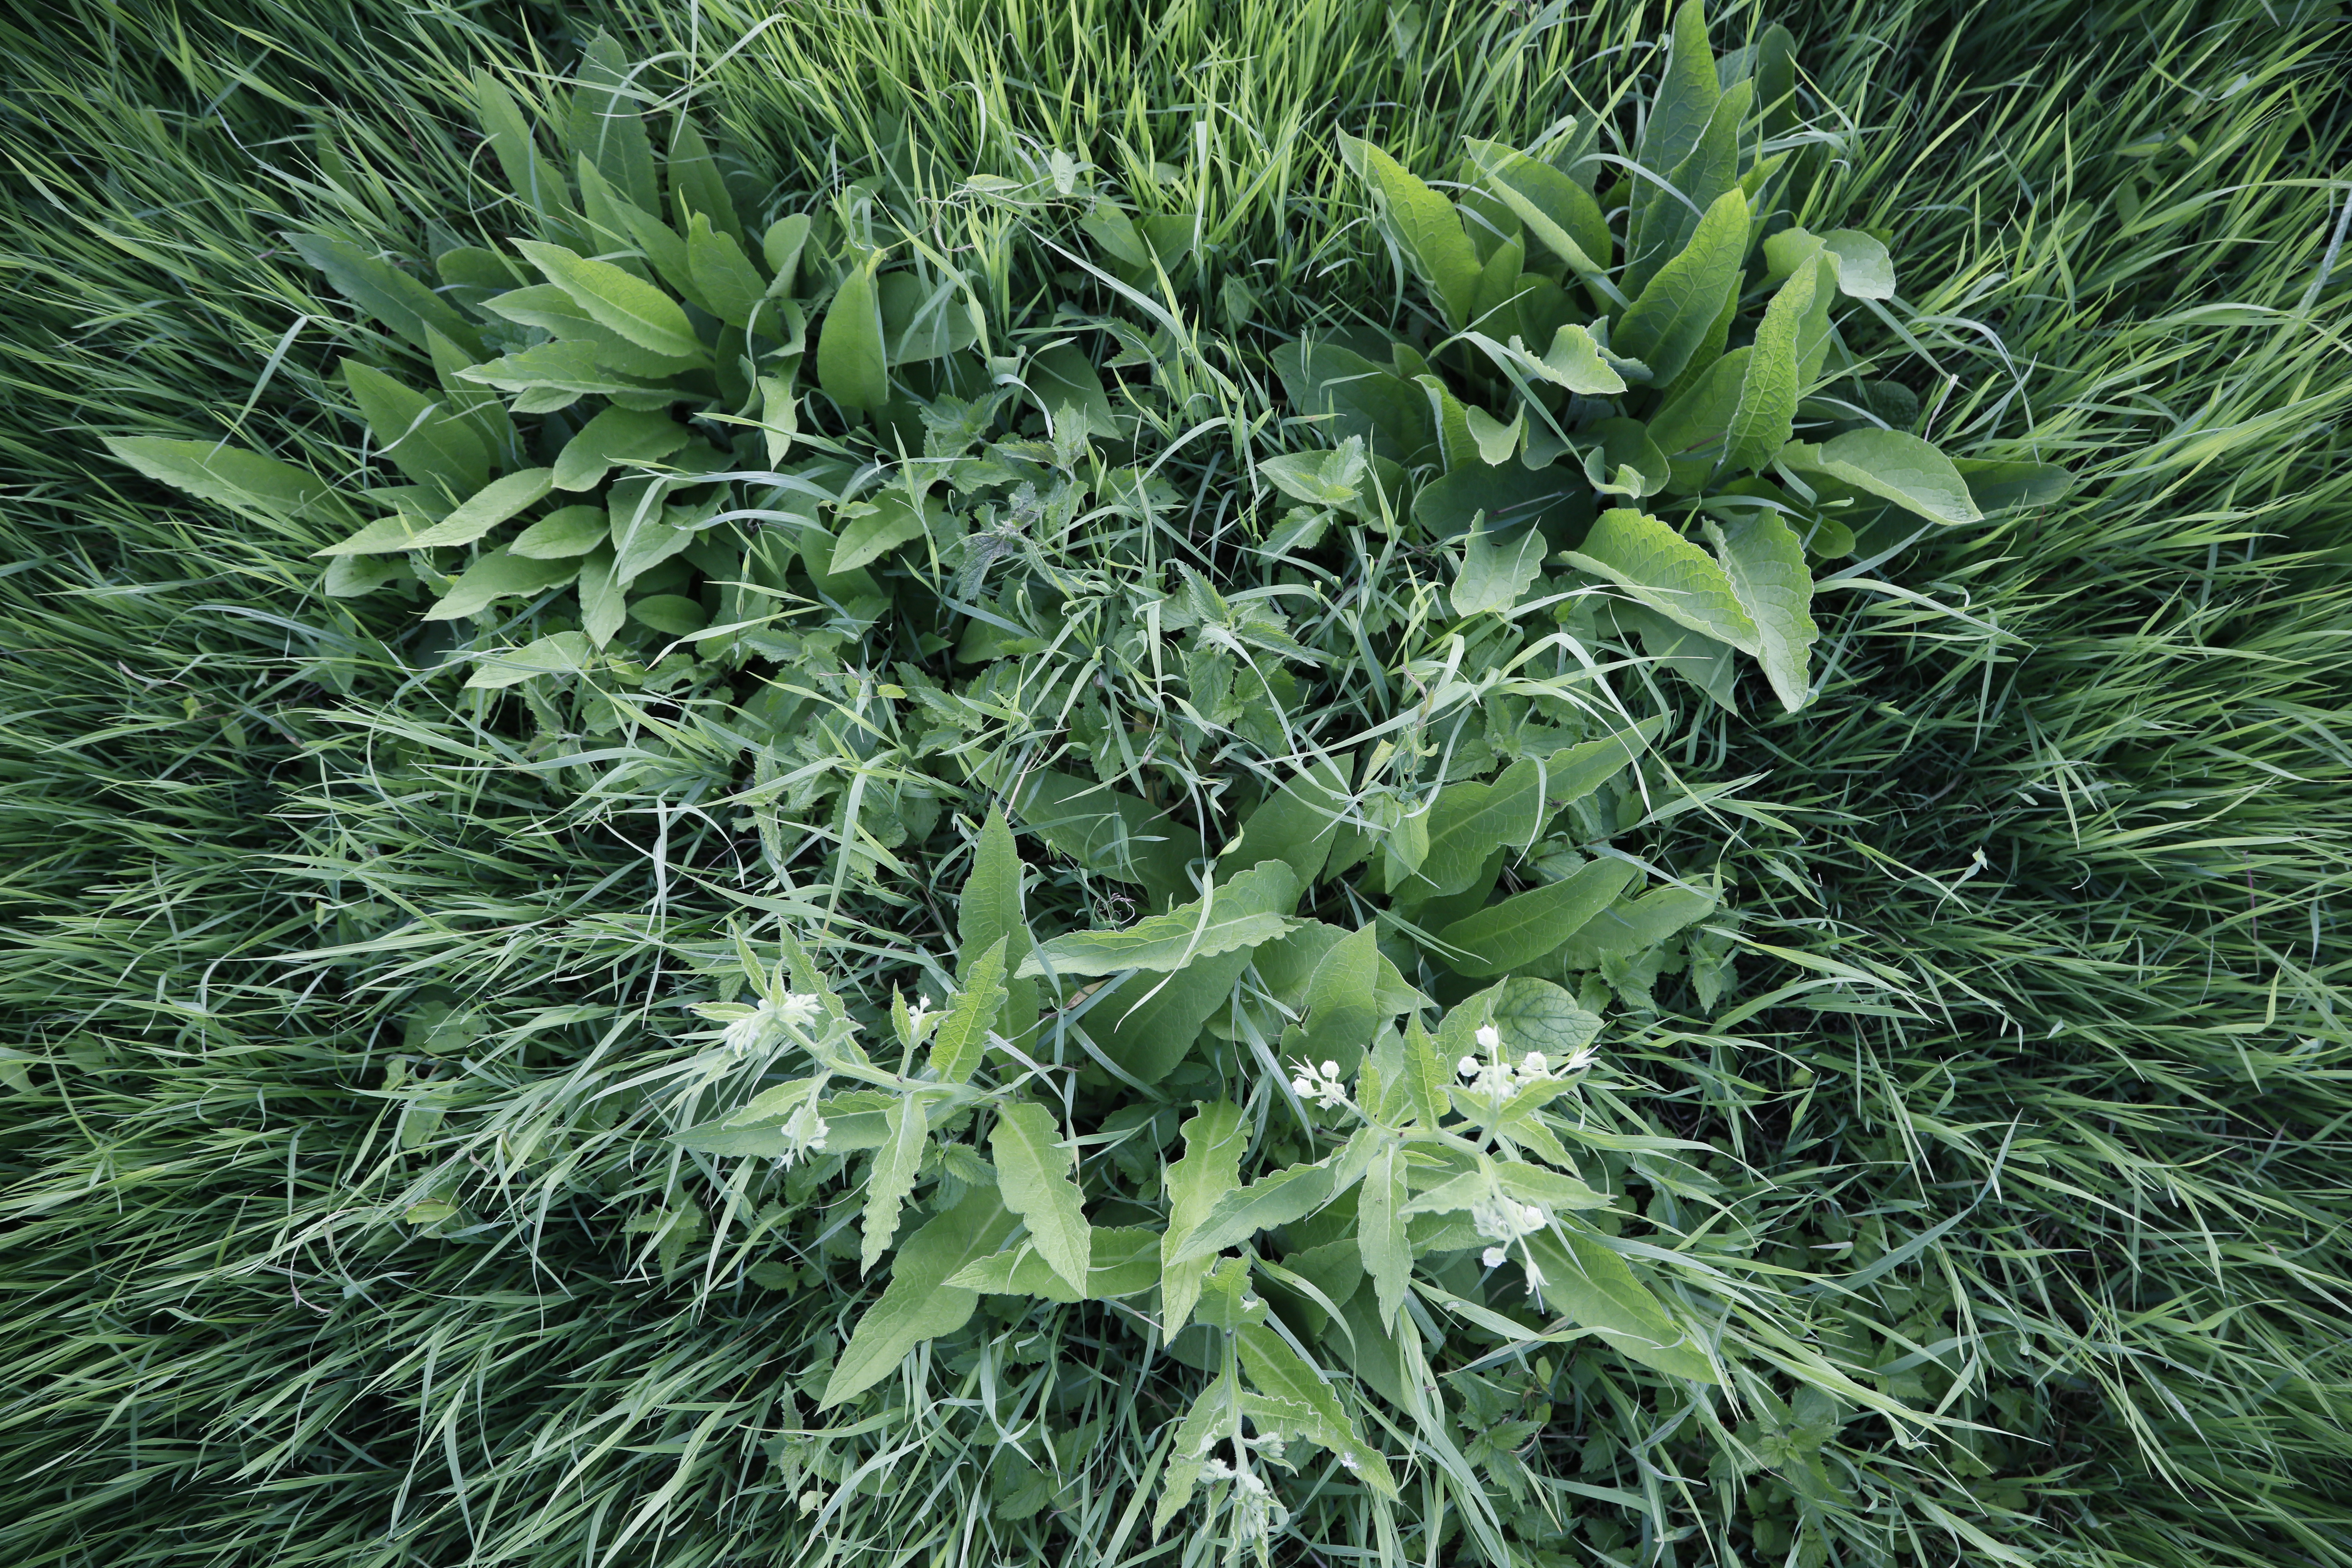
Plant species: Symphytum officinale